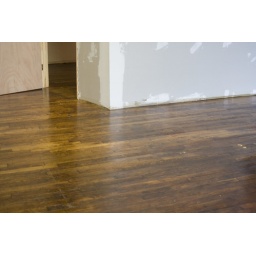
floor by soundroom door - after